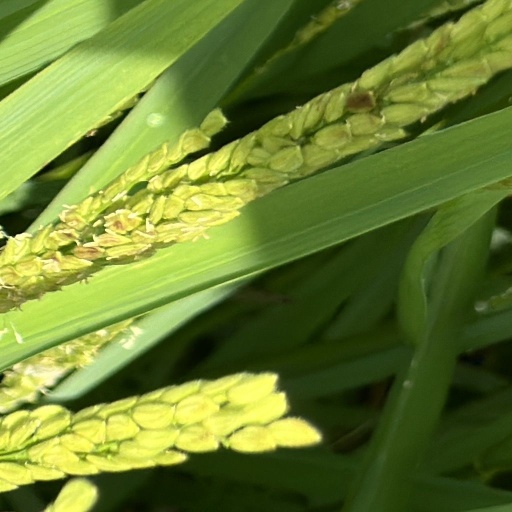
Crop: rice